Conservation and restoration of archaeological sites

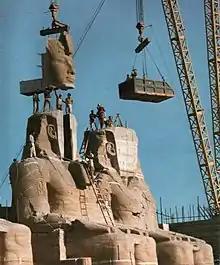
Mid-move of the Abu Simbel Temples

Relocation is a dramatic form of conservation which involves the physical movement of the site or part of the site itself. This should only take place if the site would be heavily damaged or even eliminated if it were to not be moved. A famous example of this is the move of the Abu Simbel temples. The movement of these temples was expensive as well as challenging, but if the move did not take place they would be completely underwater due to the construction of the Aswan High Dam.